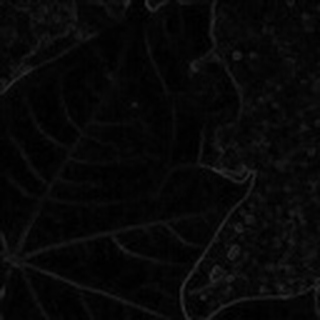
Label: healthy_cotton